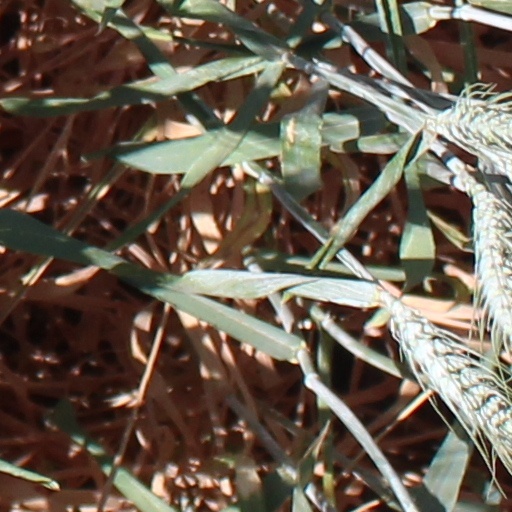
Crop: wheat